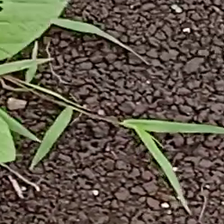
Weed species: Digitaria_SP_(Digitaria Sanguinalis )